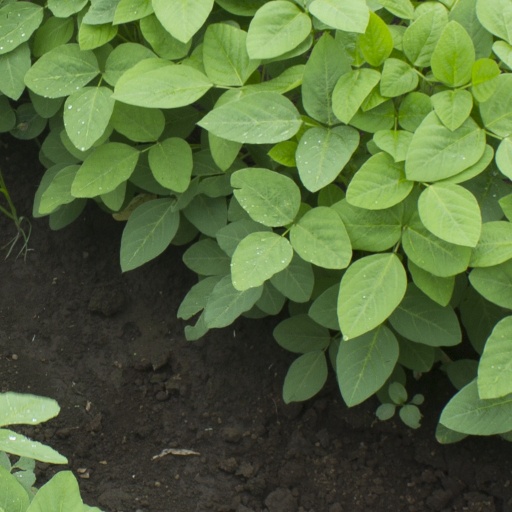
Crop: soybean